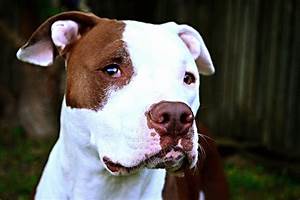
Label: dog